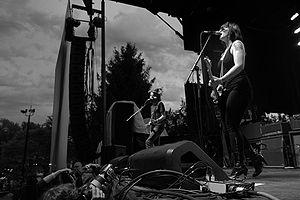
Spinnerette est un groupe de rock alternatif américain, originaire de Los Angeles, en Californie. Il est créé par l'ex-chanteuse et guitariste du groupe The Distillers, Brody Dalle en compagnie du multi-instrumentiste américain Alain Johannes. Après un premier EP Ghetto Love sorti en décembre 2008, leur premier album sobrement intitulé Spinnerette est sorti le 15 juin 2009.